Harriet Roosevelt Richards

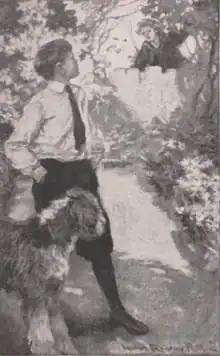
H. R. Richards, frontispiece from "Buddie: The Story of a Boy" (1911) by Anna Chapin Ray

Richards studied art with Frank Weston Benson in Boston and Howard Pyle in Wilmington, and at the Yale School of Fine Arts.